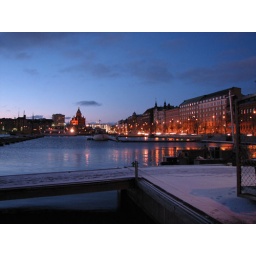
The deep blue color of the sky is getting lighter and brighter, and the sun is slowly rising over the horizon.